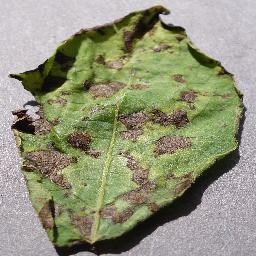
Label: Potato___Early_blight